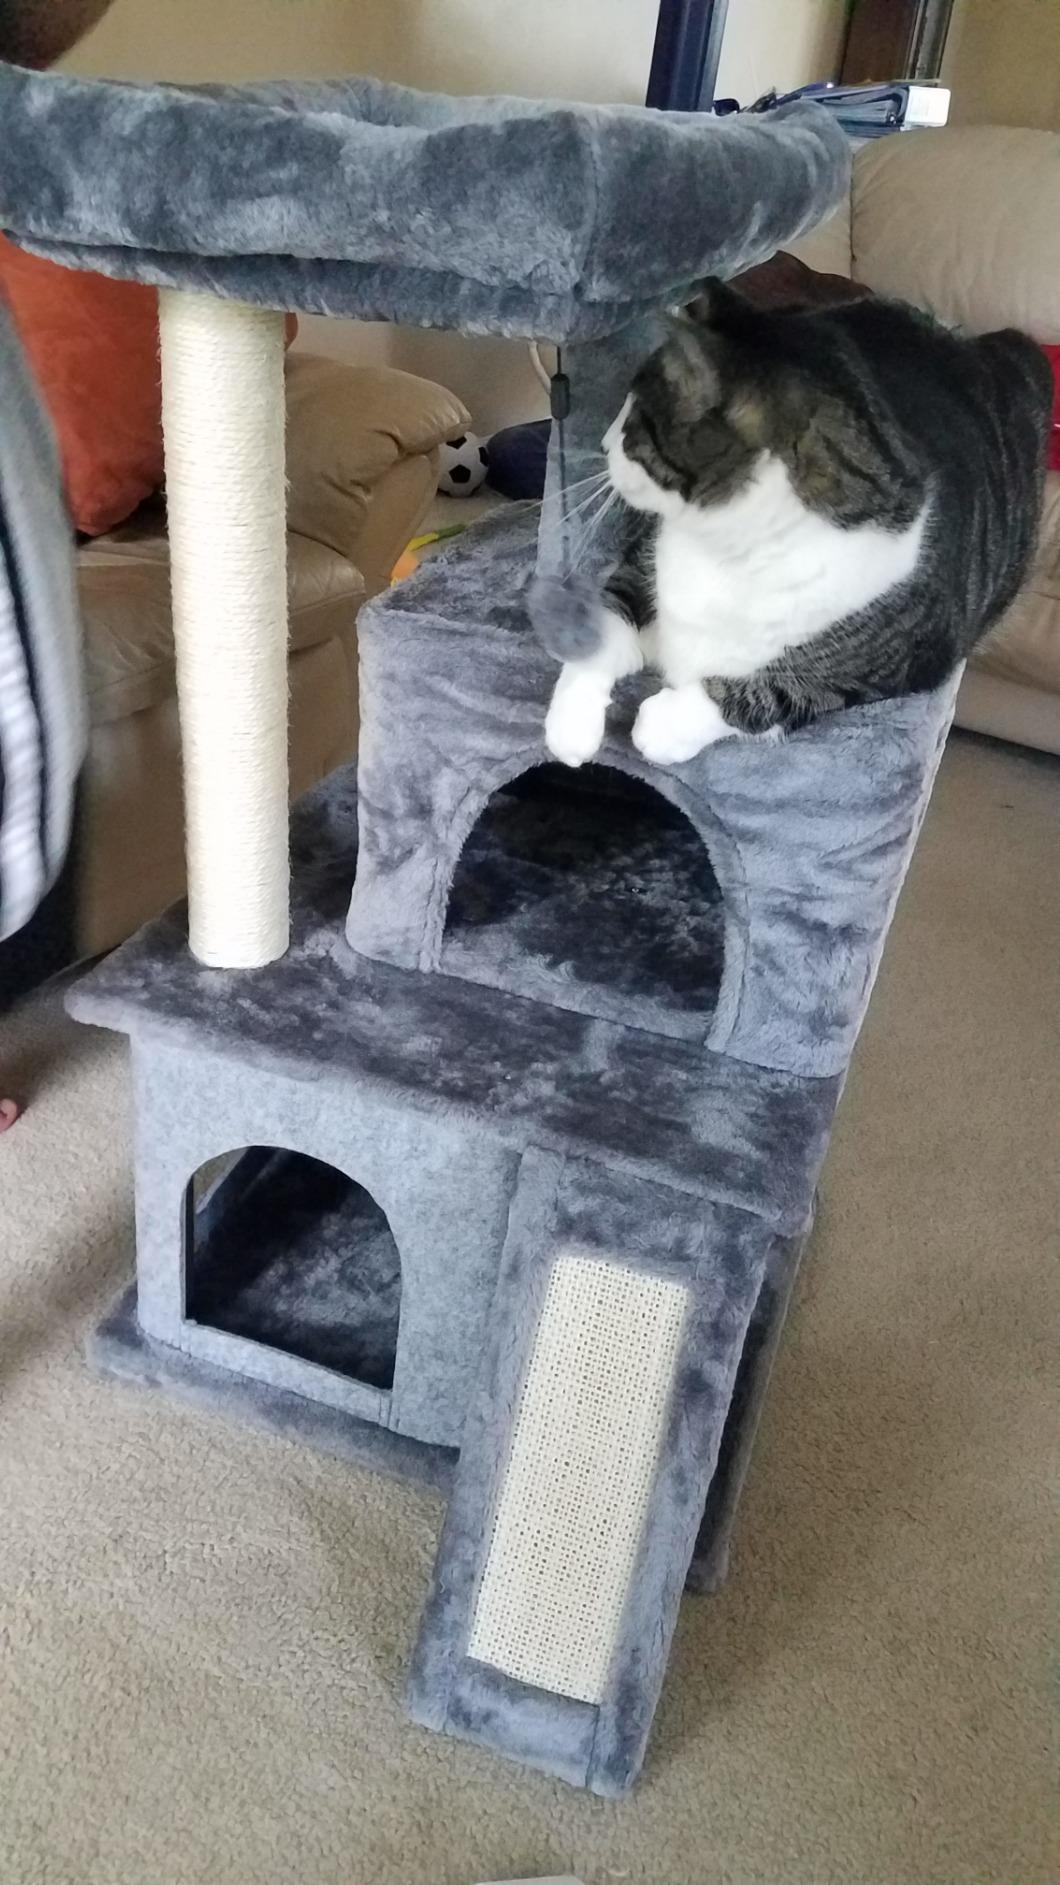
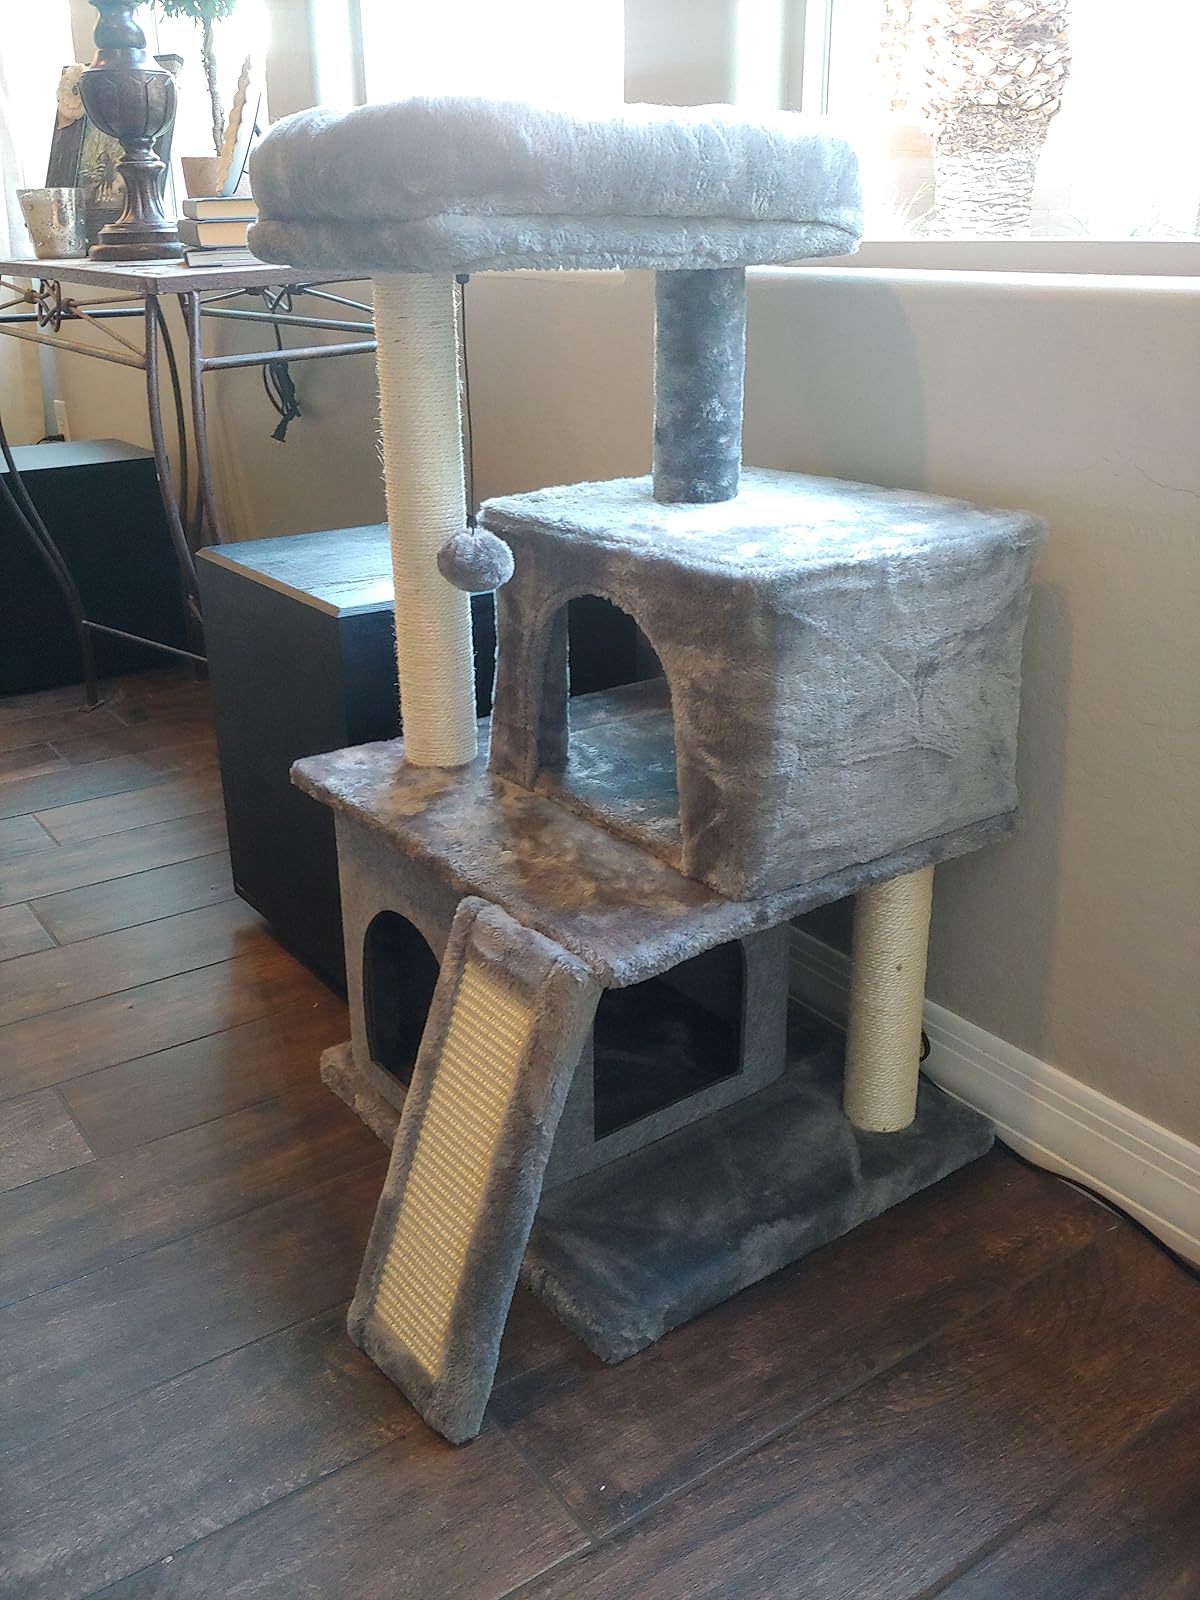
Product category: items_cat tree
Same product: yes